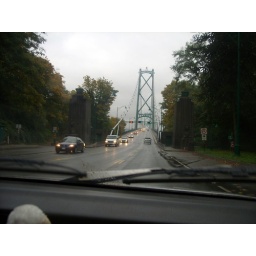
Fancy bridge in Vancouver, note the lions on the gate